Gawaine Baillie

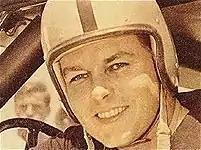
Gawaine Baillie wearing his racing helmet

Sir Gawaine George Hope Baillie, 7th Baronet (8 March 1934 – 21 December 2003) was a British amateur motor racing driver, engineer, industrialist, stamp collector, and the owner of the estate surrounding Leeds Castle, the ancient fortress in Kent. The castle itself was bequeathed to the nation upon his mother's death in 1974. After his death, it was discovered that he had amassed, almost entirely in secret, one of the greatest collections of stamps of the former British Empire.